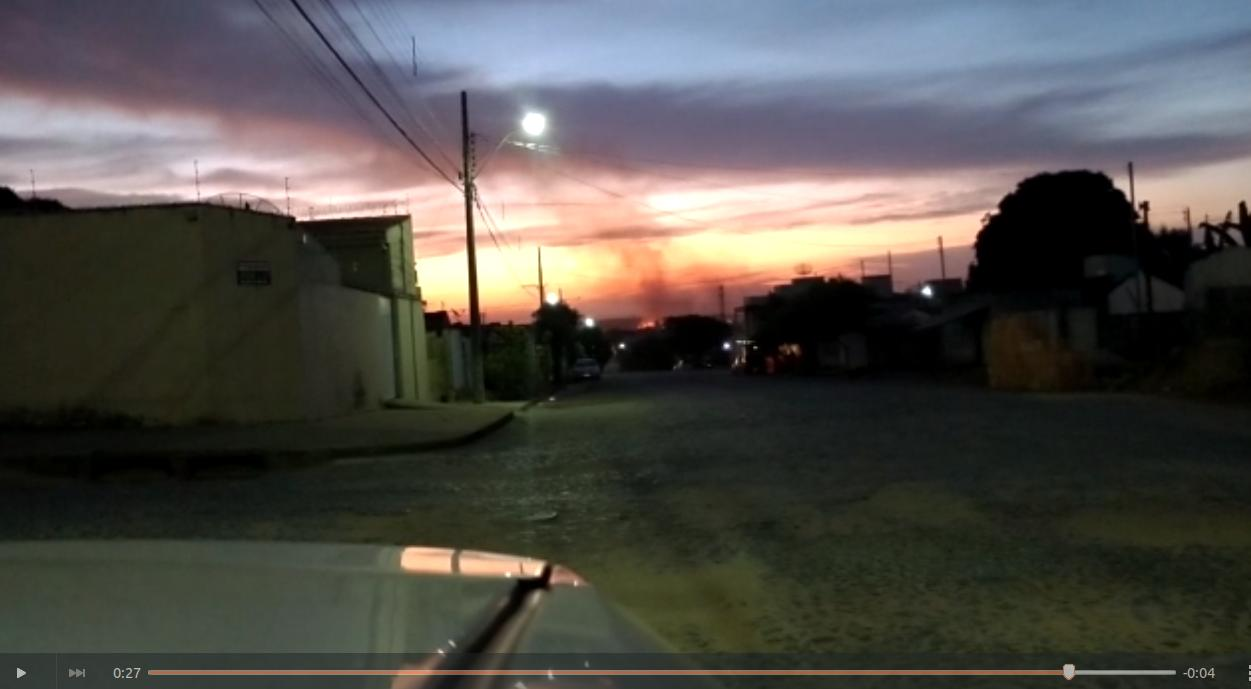
Fire: yes
Smoke: yes